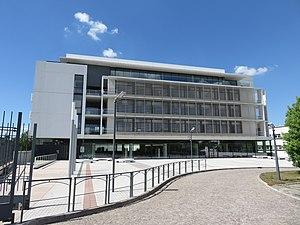
Institut national de recherche et de sécurité à Nancy en 2018
En France, l’Institut national de recherche et de sécurité – de son nom complet : Institut national de recherche et de sécurité pour la prévention des accidents du travail et des maladies professionnelles – est une association loi de 1901, à but non lucratif, créée en 1947 sous l’égide de la Sécurité sociale. Il est géré par un conseil d’administration paritaire composé à parts égales d'un collège représentant les employeurs et d'un collège représentant les salariés, présidé alternativement par un membre d’un de ces collèges.